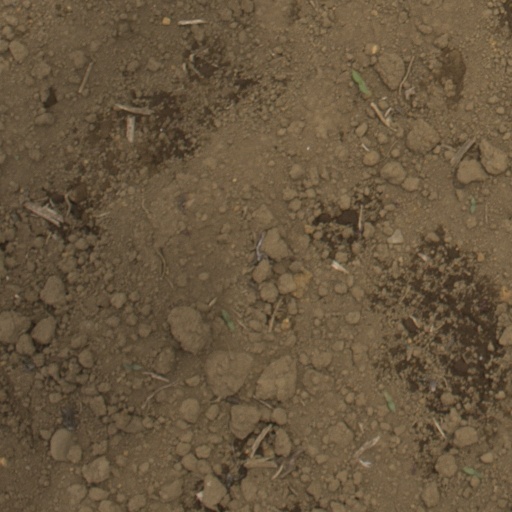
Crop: Jerusalem artichoke